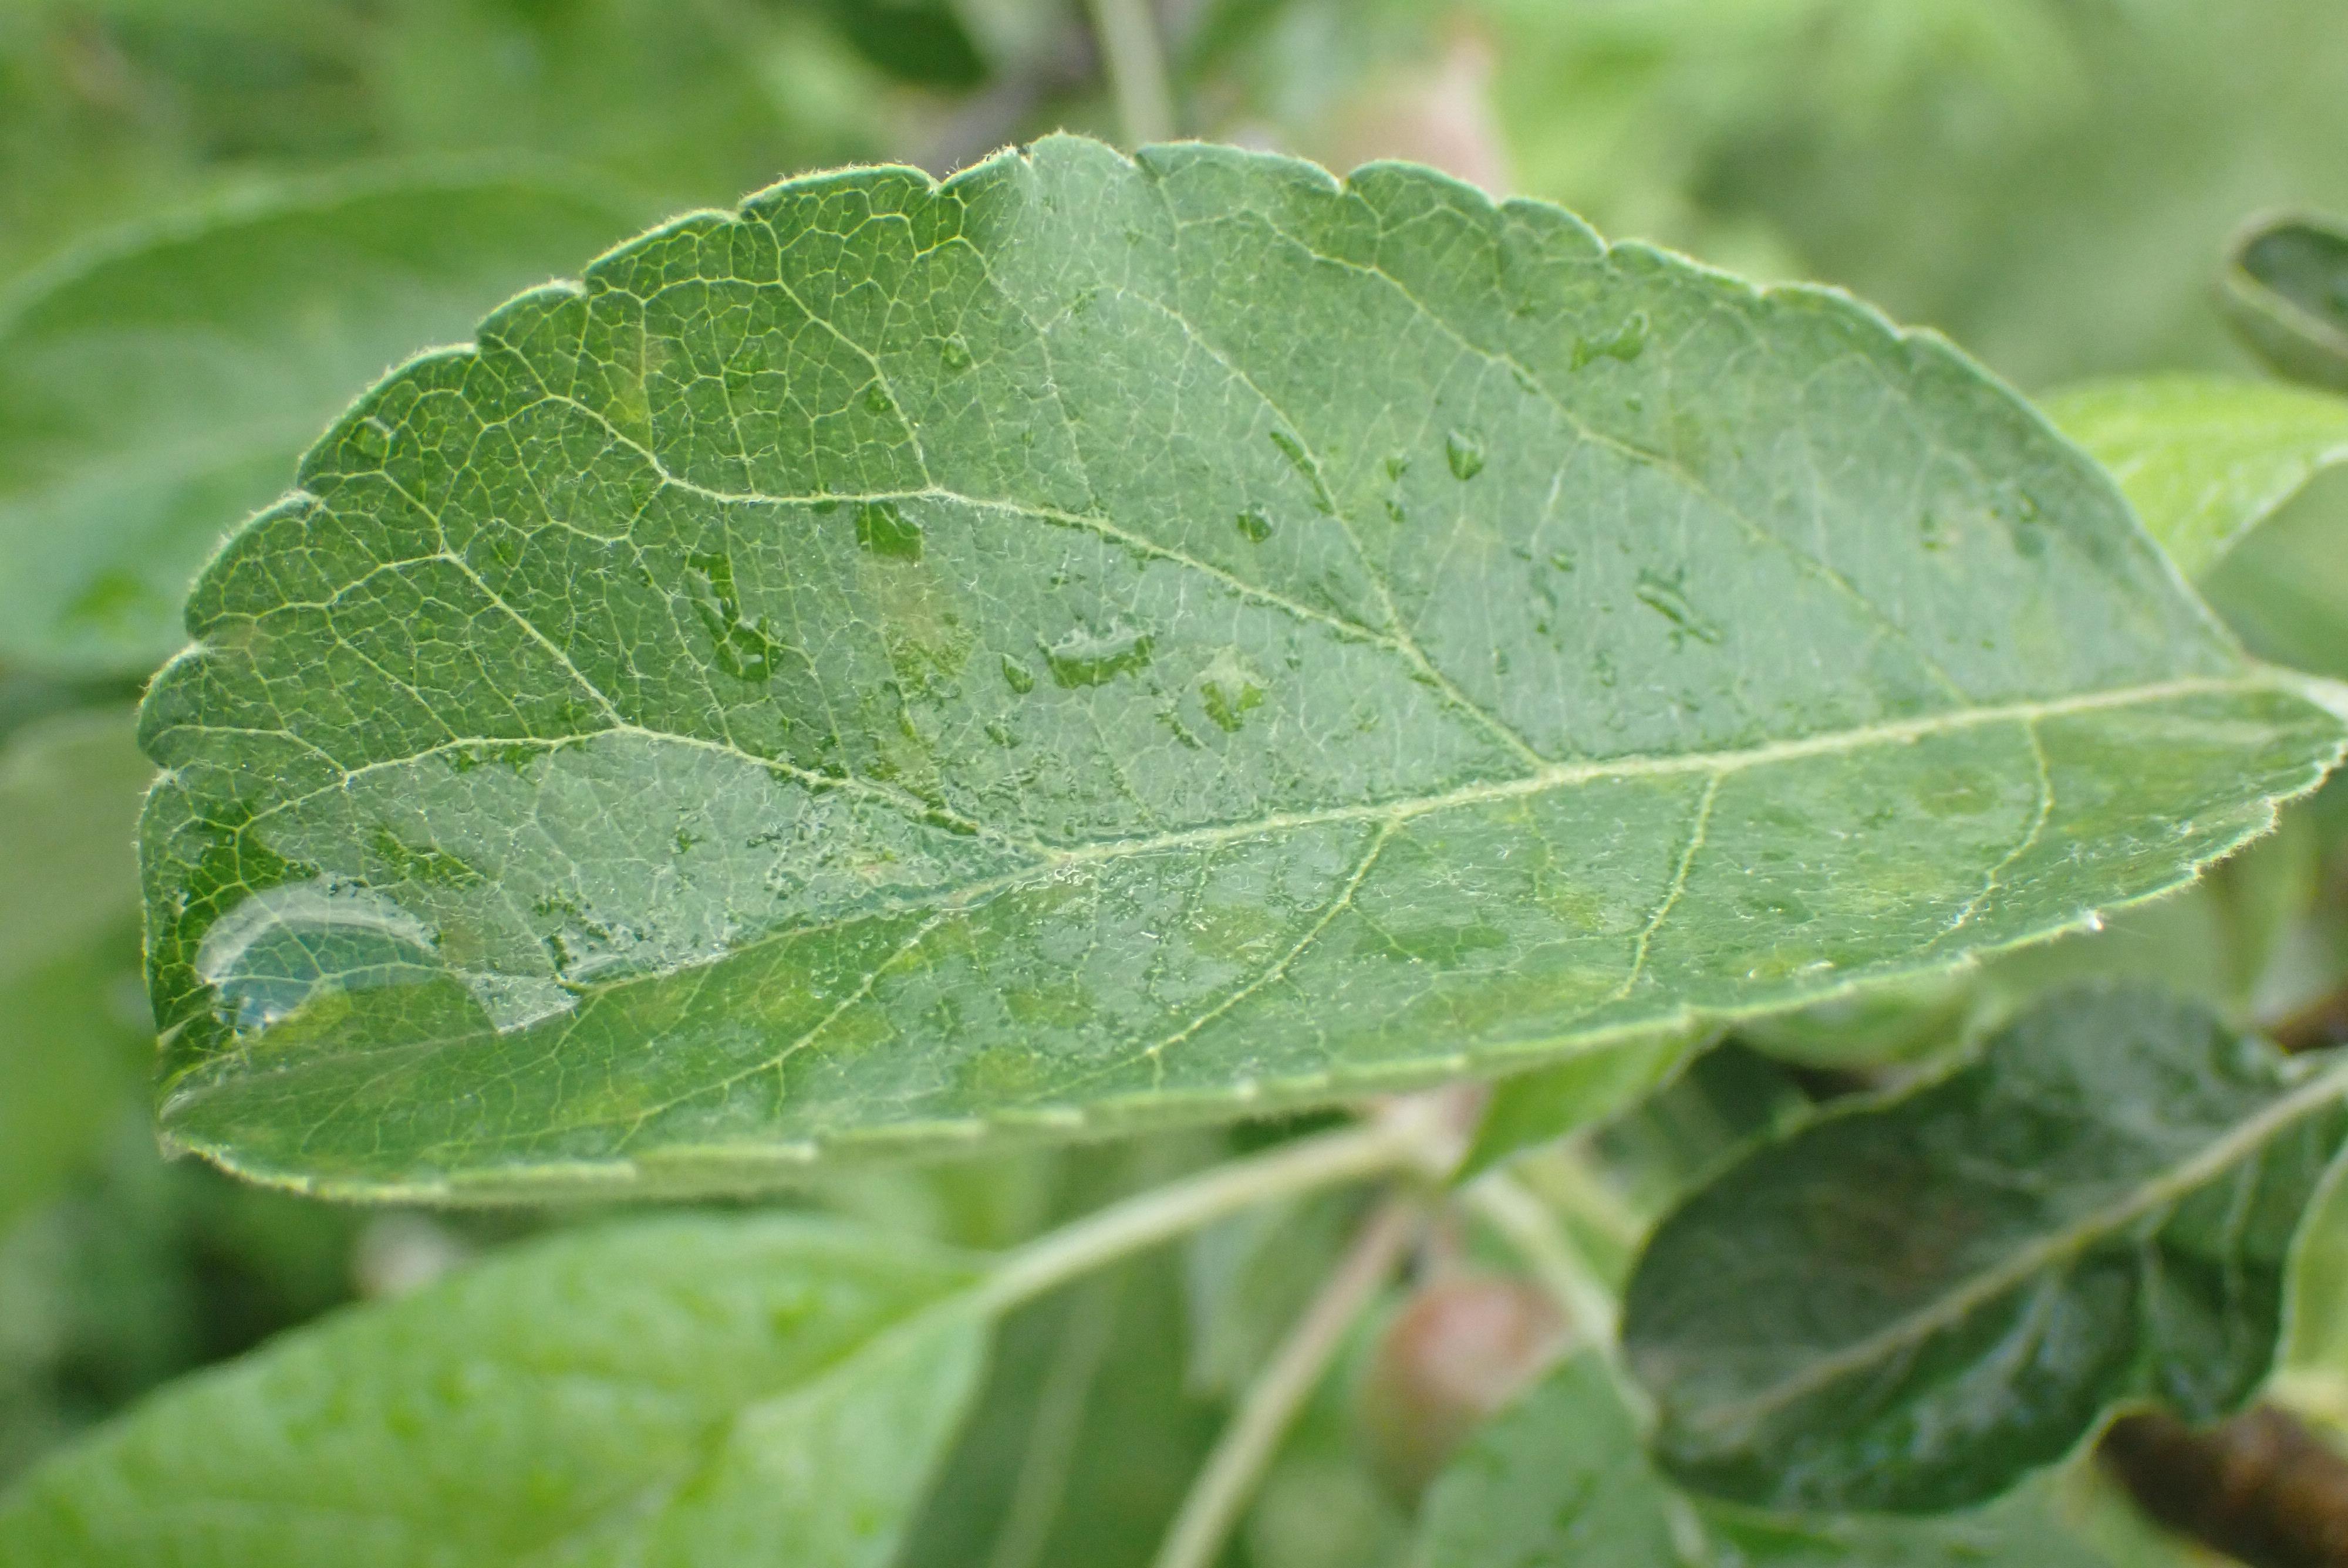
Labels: scab